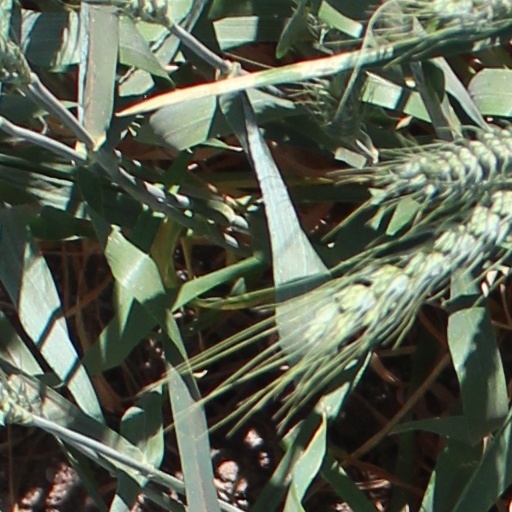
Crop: wheat